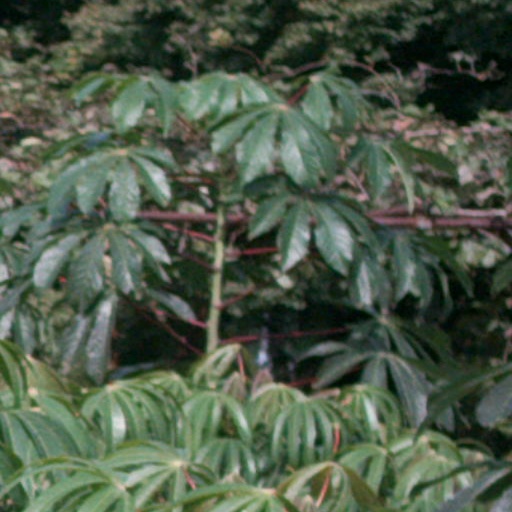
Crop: cassava